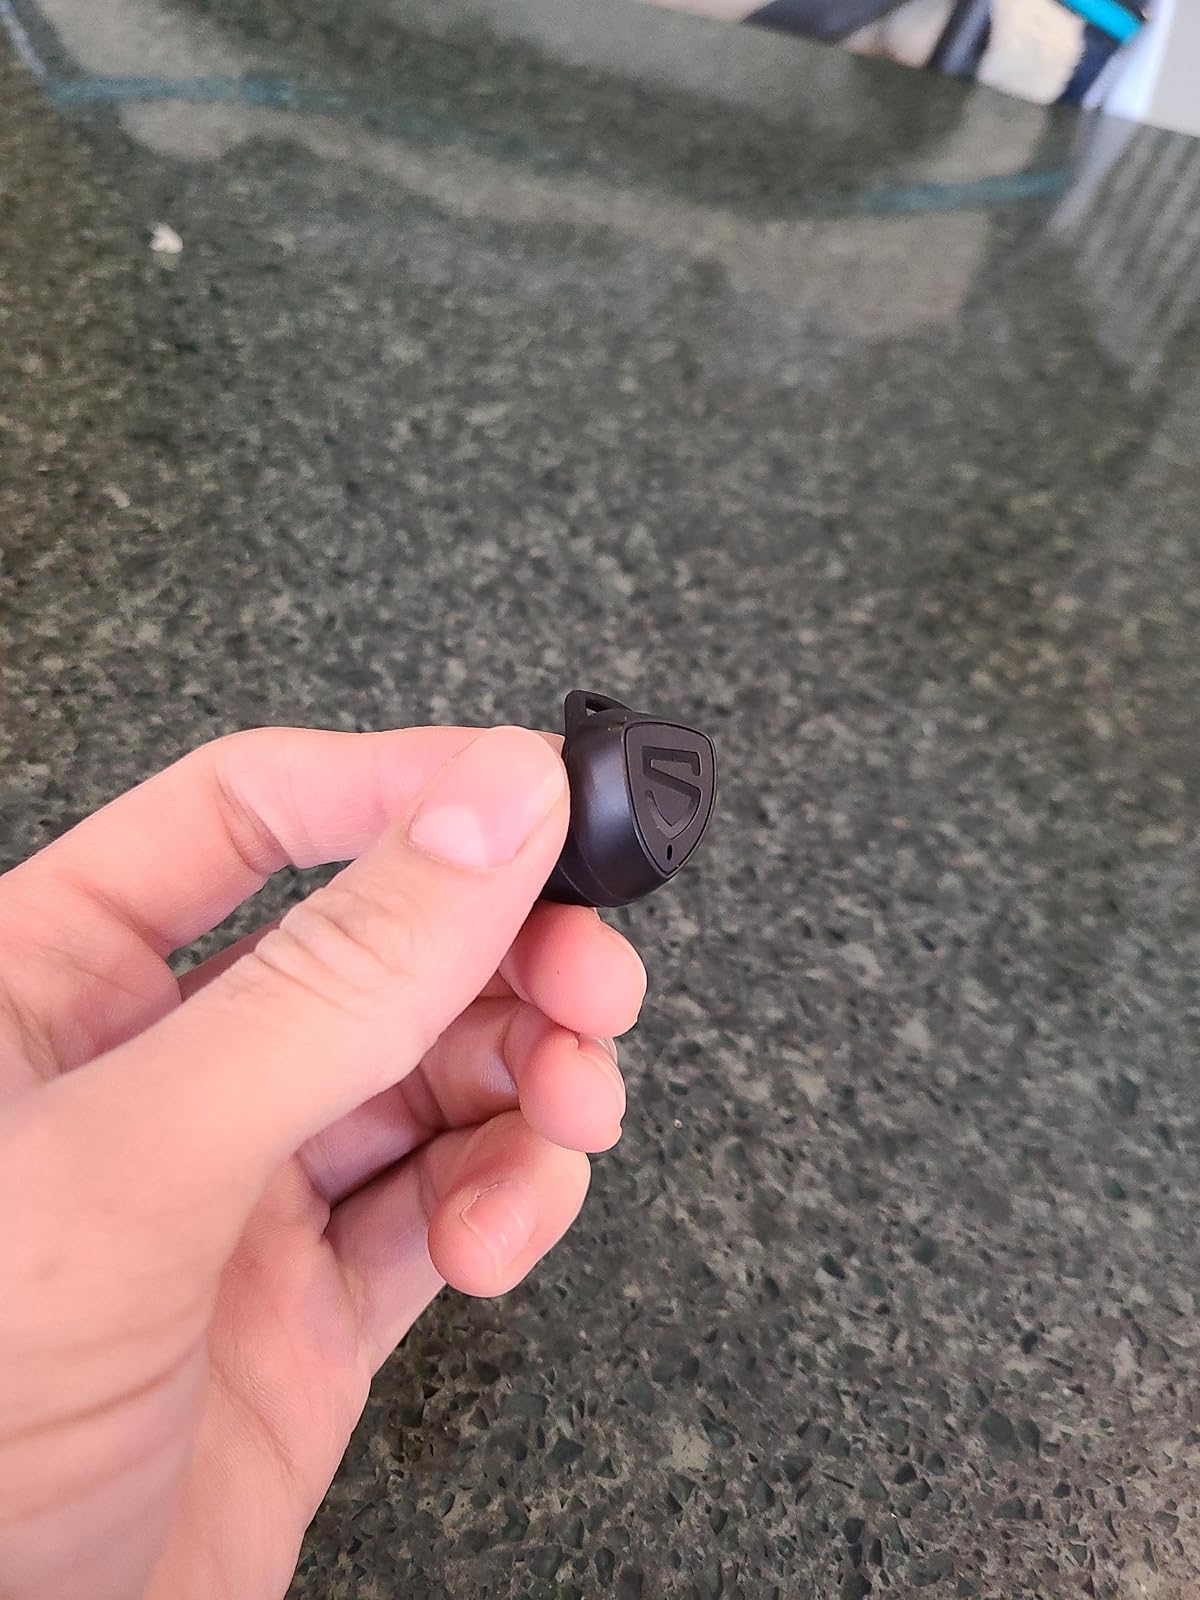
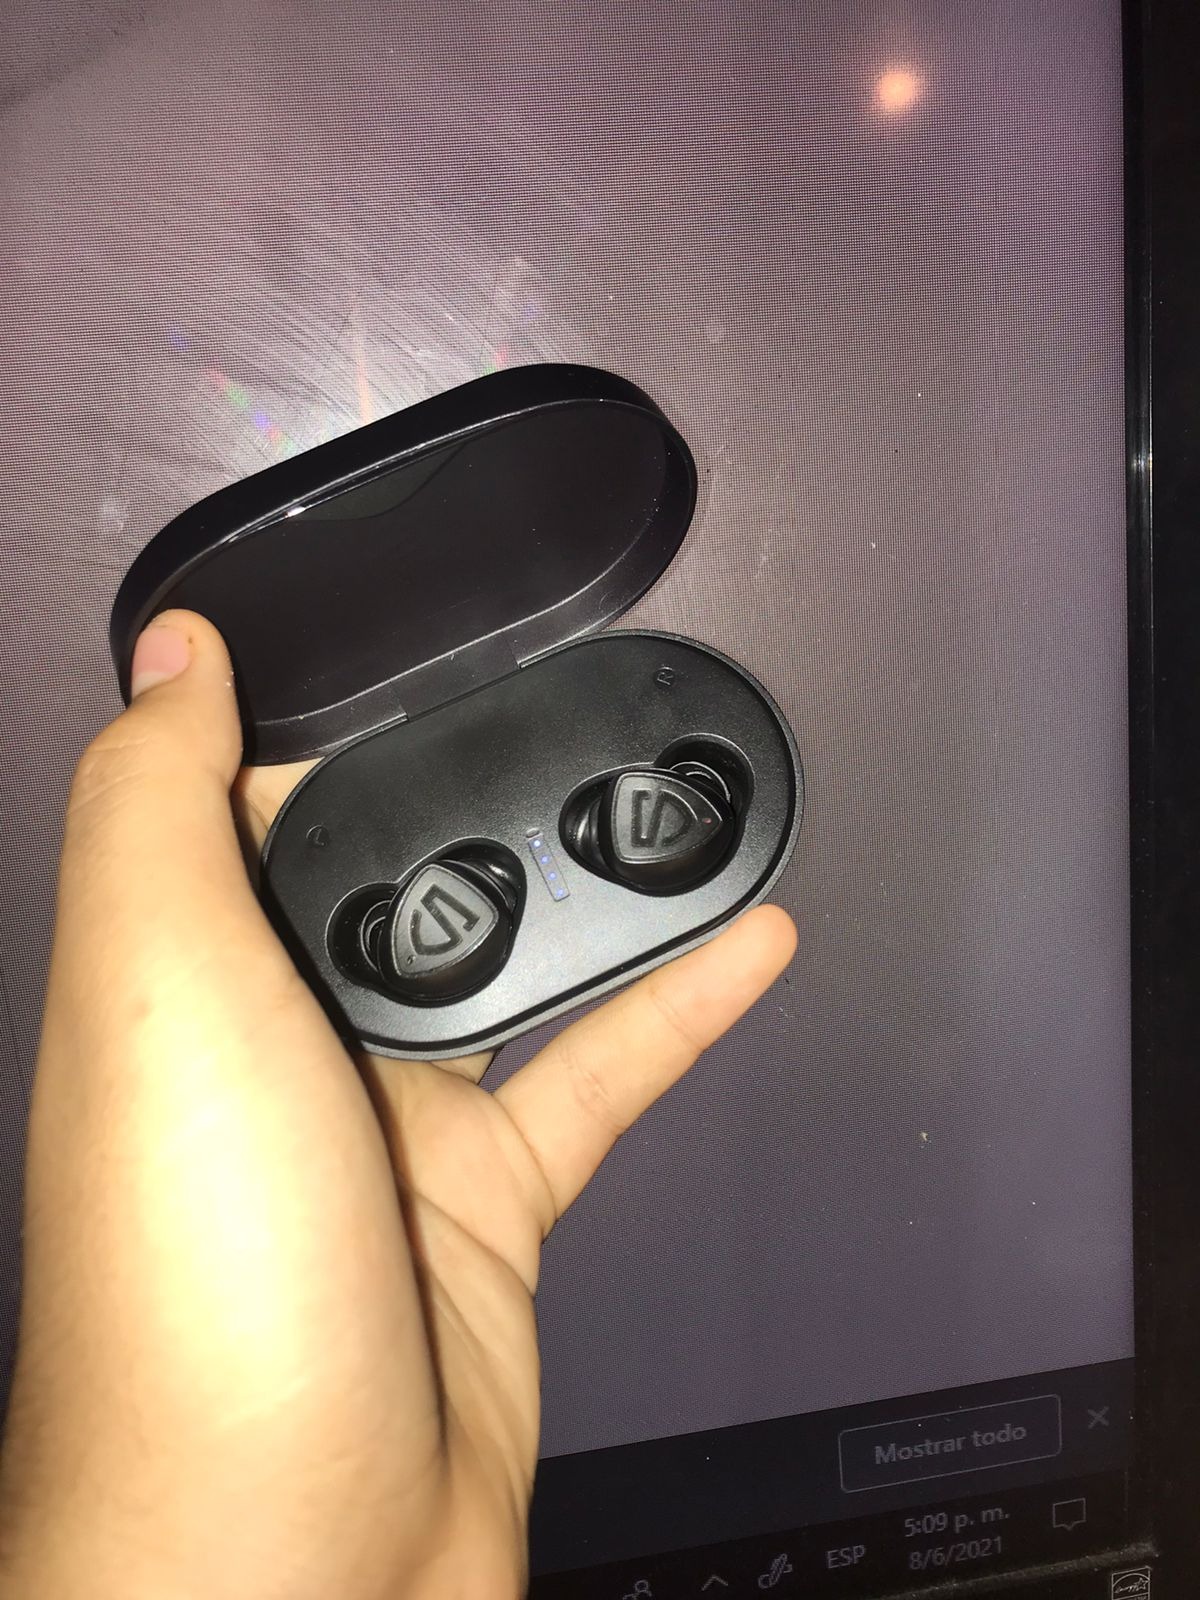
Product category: earbuds
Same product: yes